Lechquellen Mountains

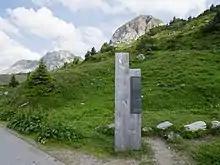
Start of the Lechweg trail

North Alpine long-distance path 01, the Limestone Alps Way ("Kalkalpenweg"), crosses the Lechquellen as follows: